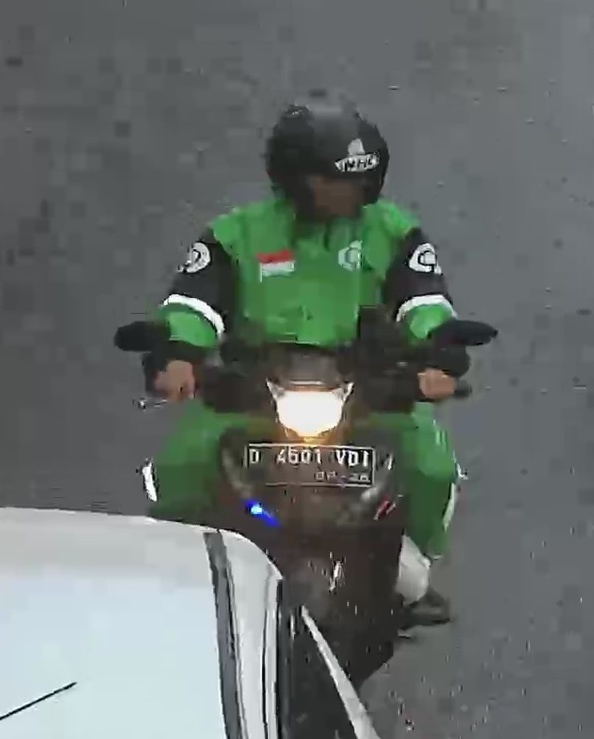
person-with-helmet: 1
person-without-helmet: 0